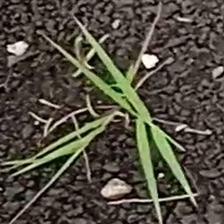
Weed species: Digitaria_SP_(Digitaria Sanguinalis )